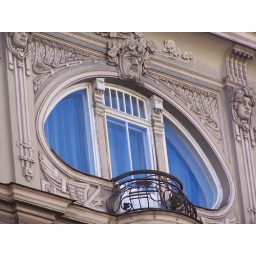
Art Nouveau balcony of building in Elizabetes Street, Riga, Latvia, October 5 , 2008